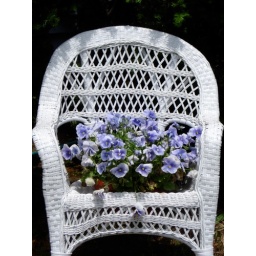
flowers in a wicker chair